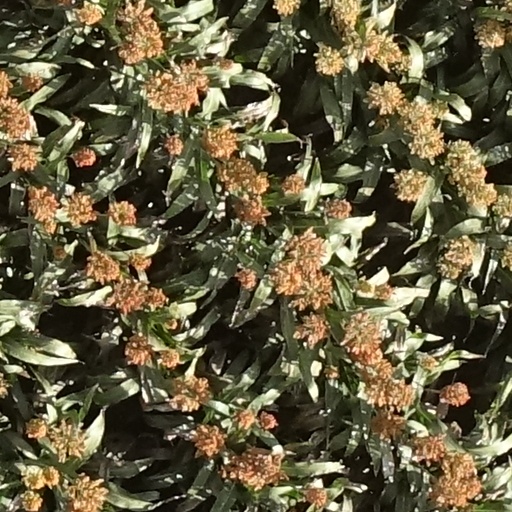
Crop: sorghum